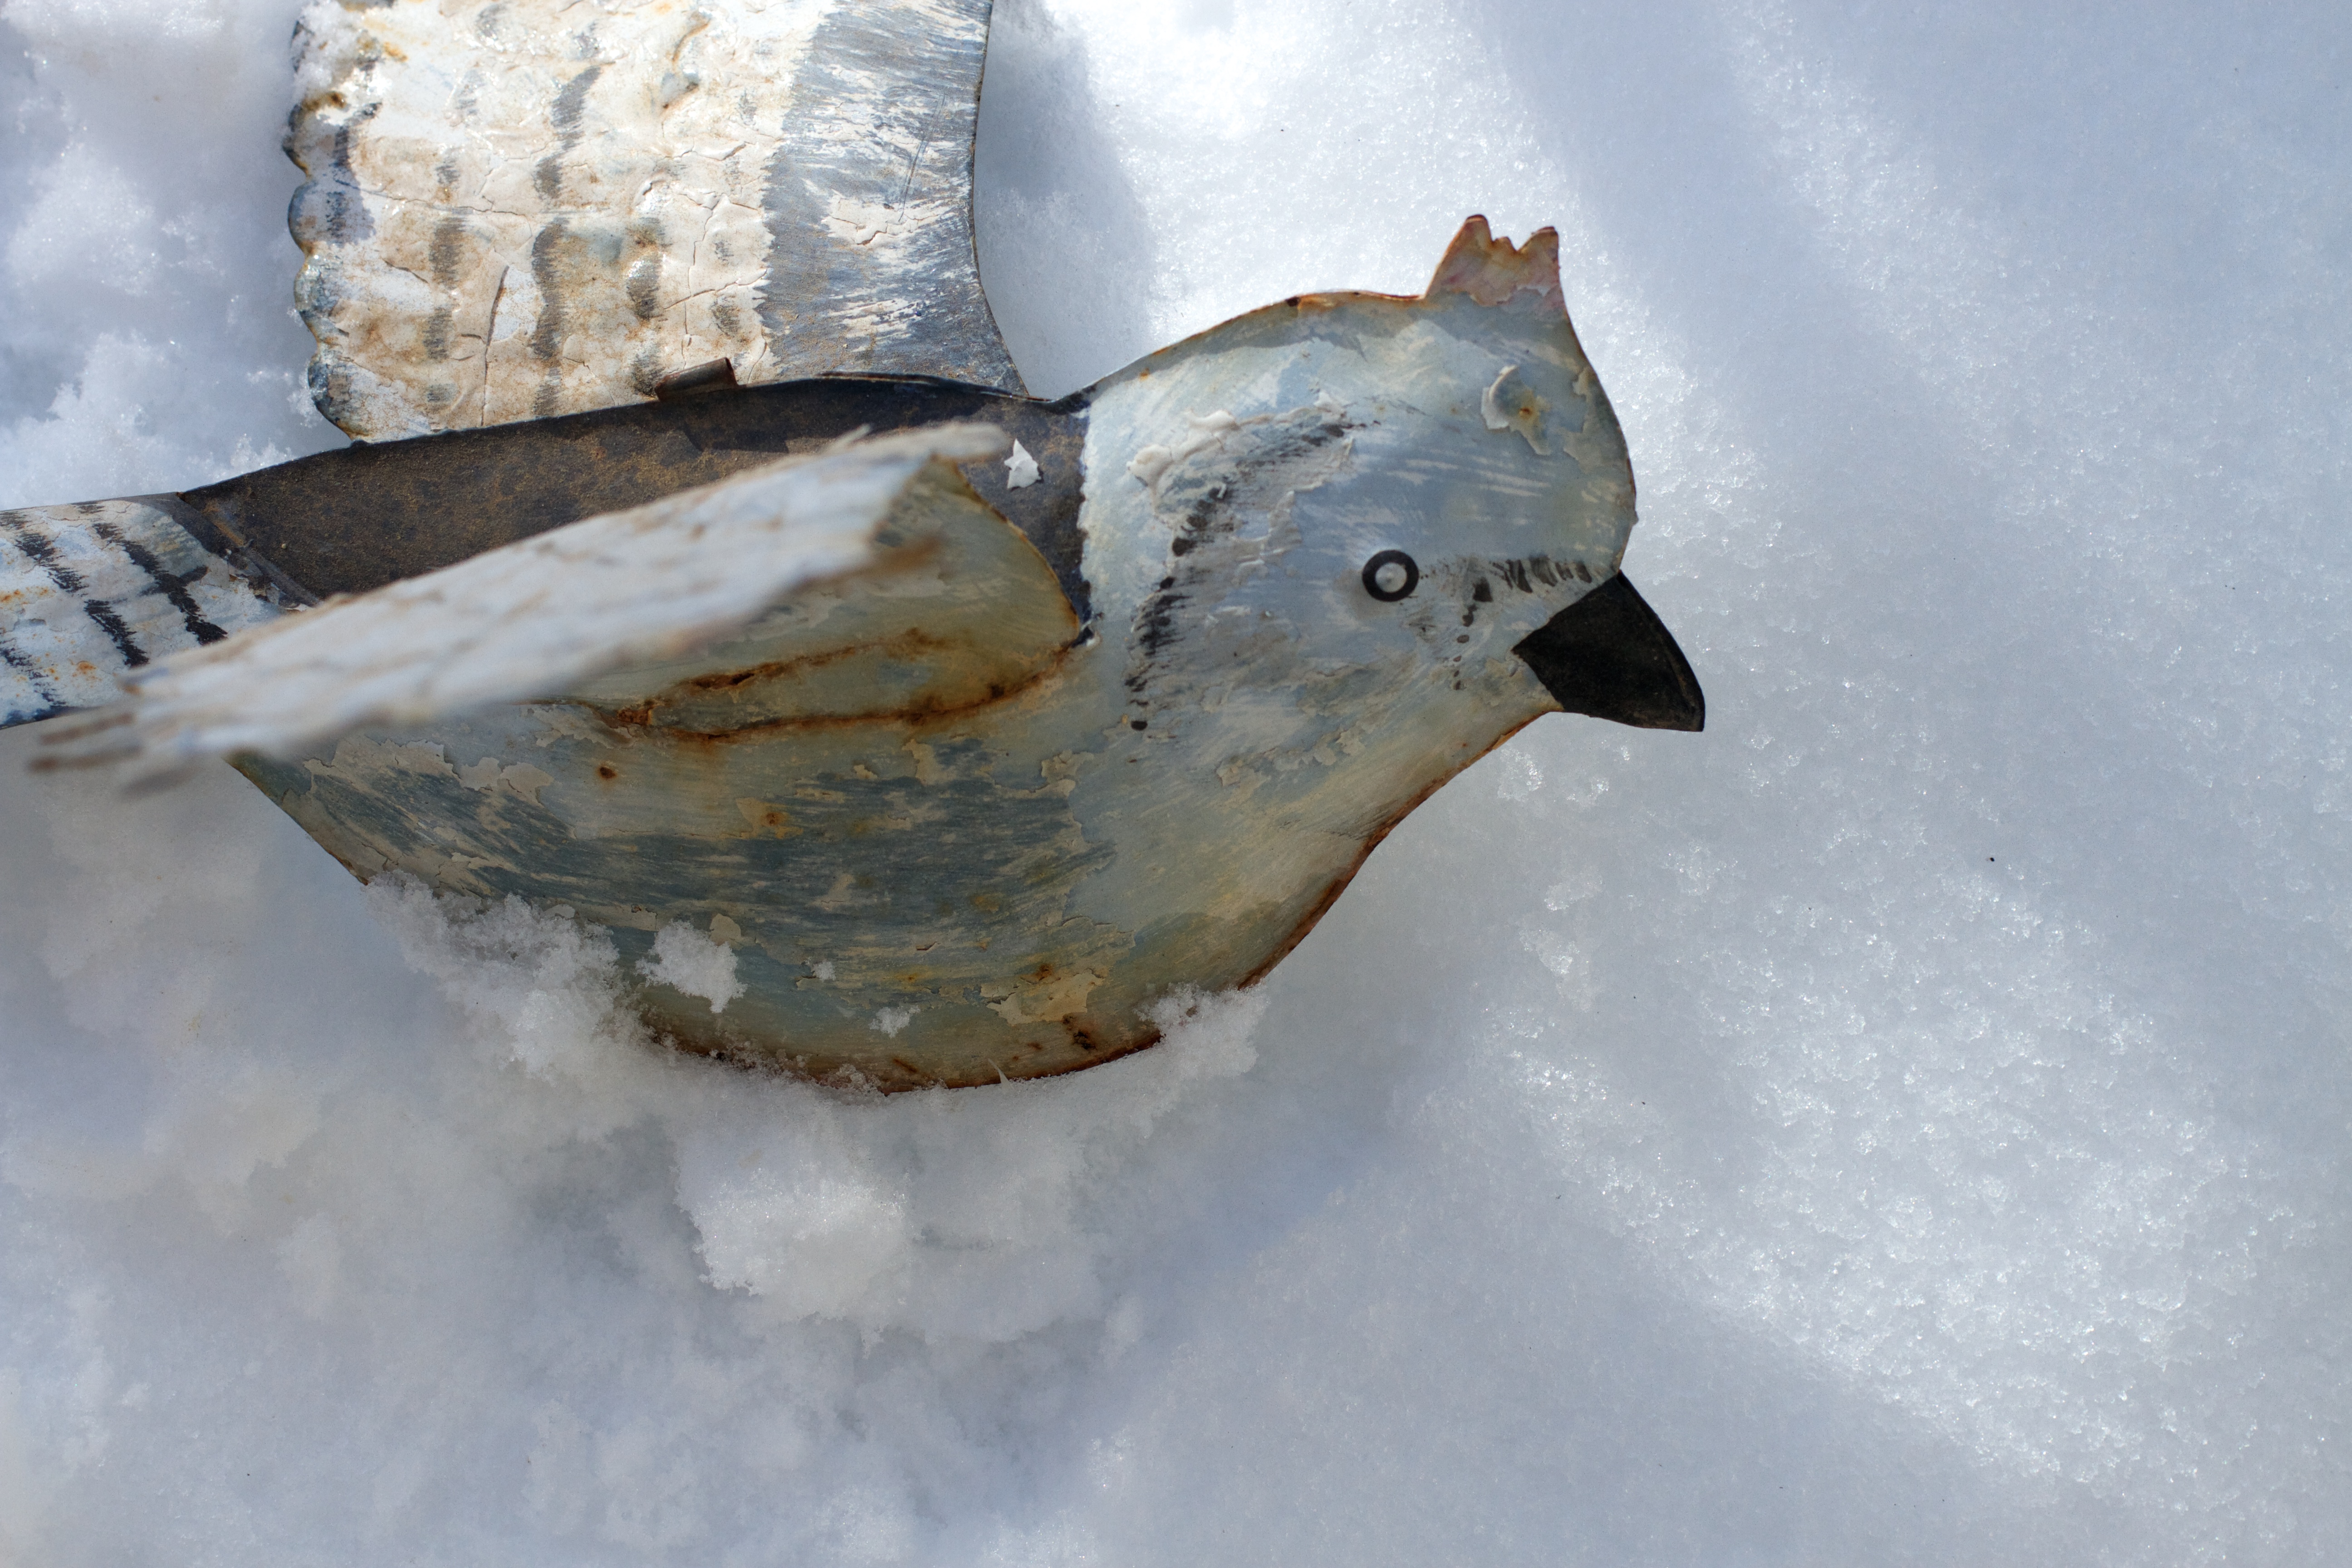
snow, winter, bird, weather, twitter, perching bird